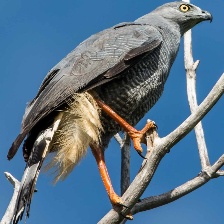
Species: CRANE HAWK
Scientific name: GERANOSPIZA CAERULESCENS